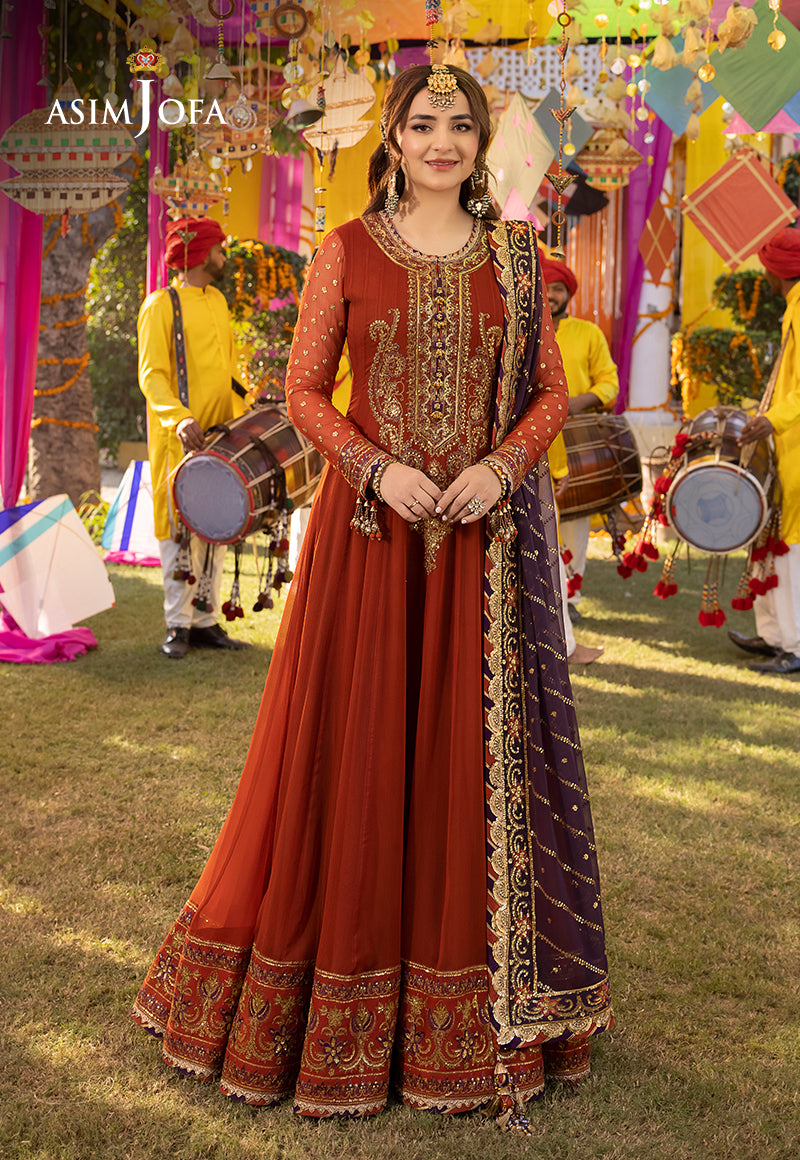
burgundy embroidered net anarkali suit